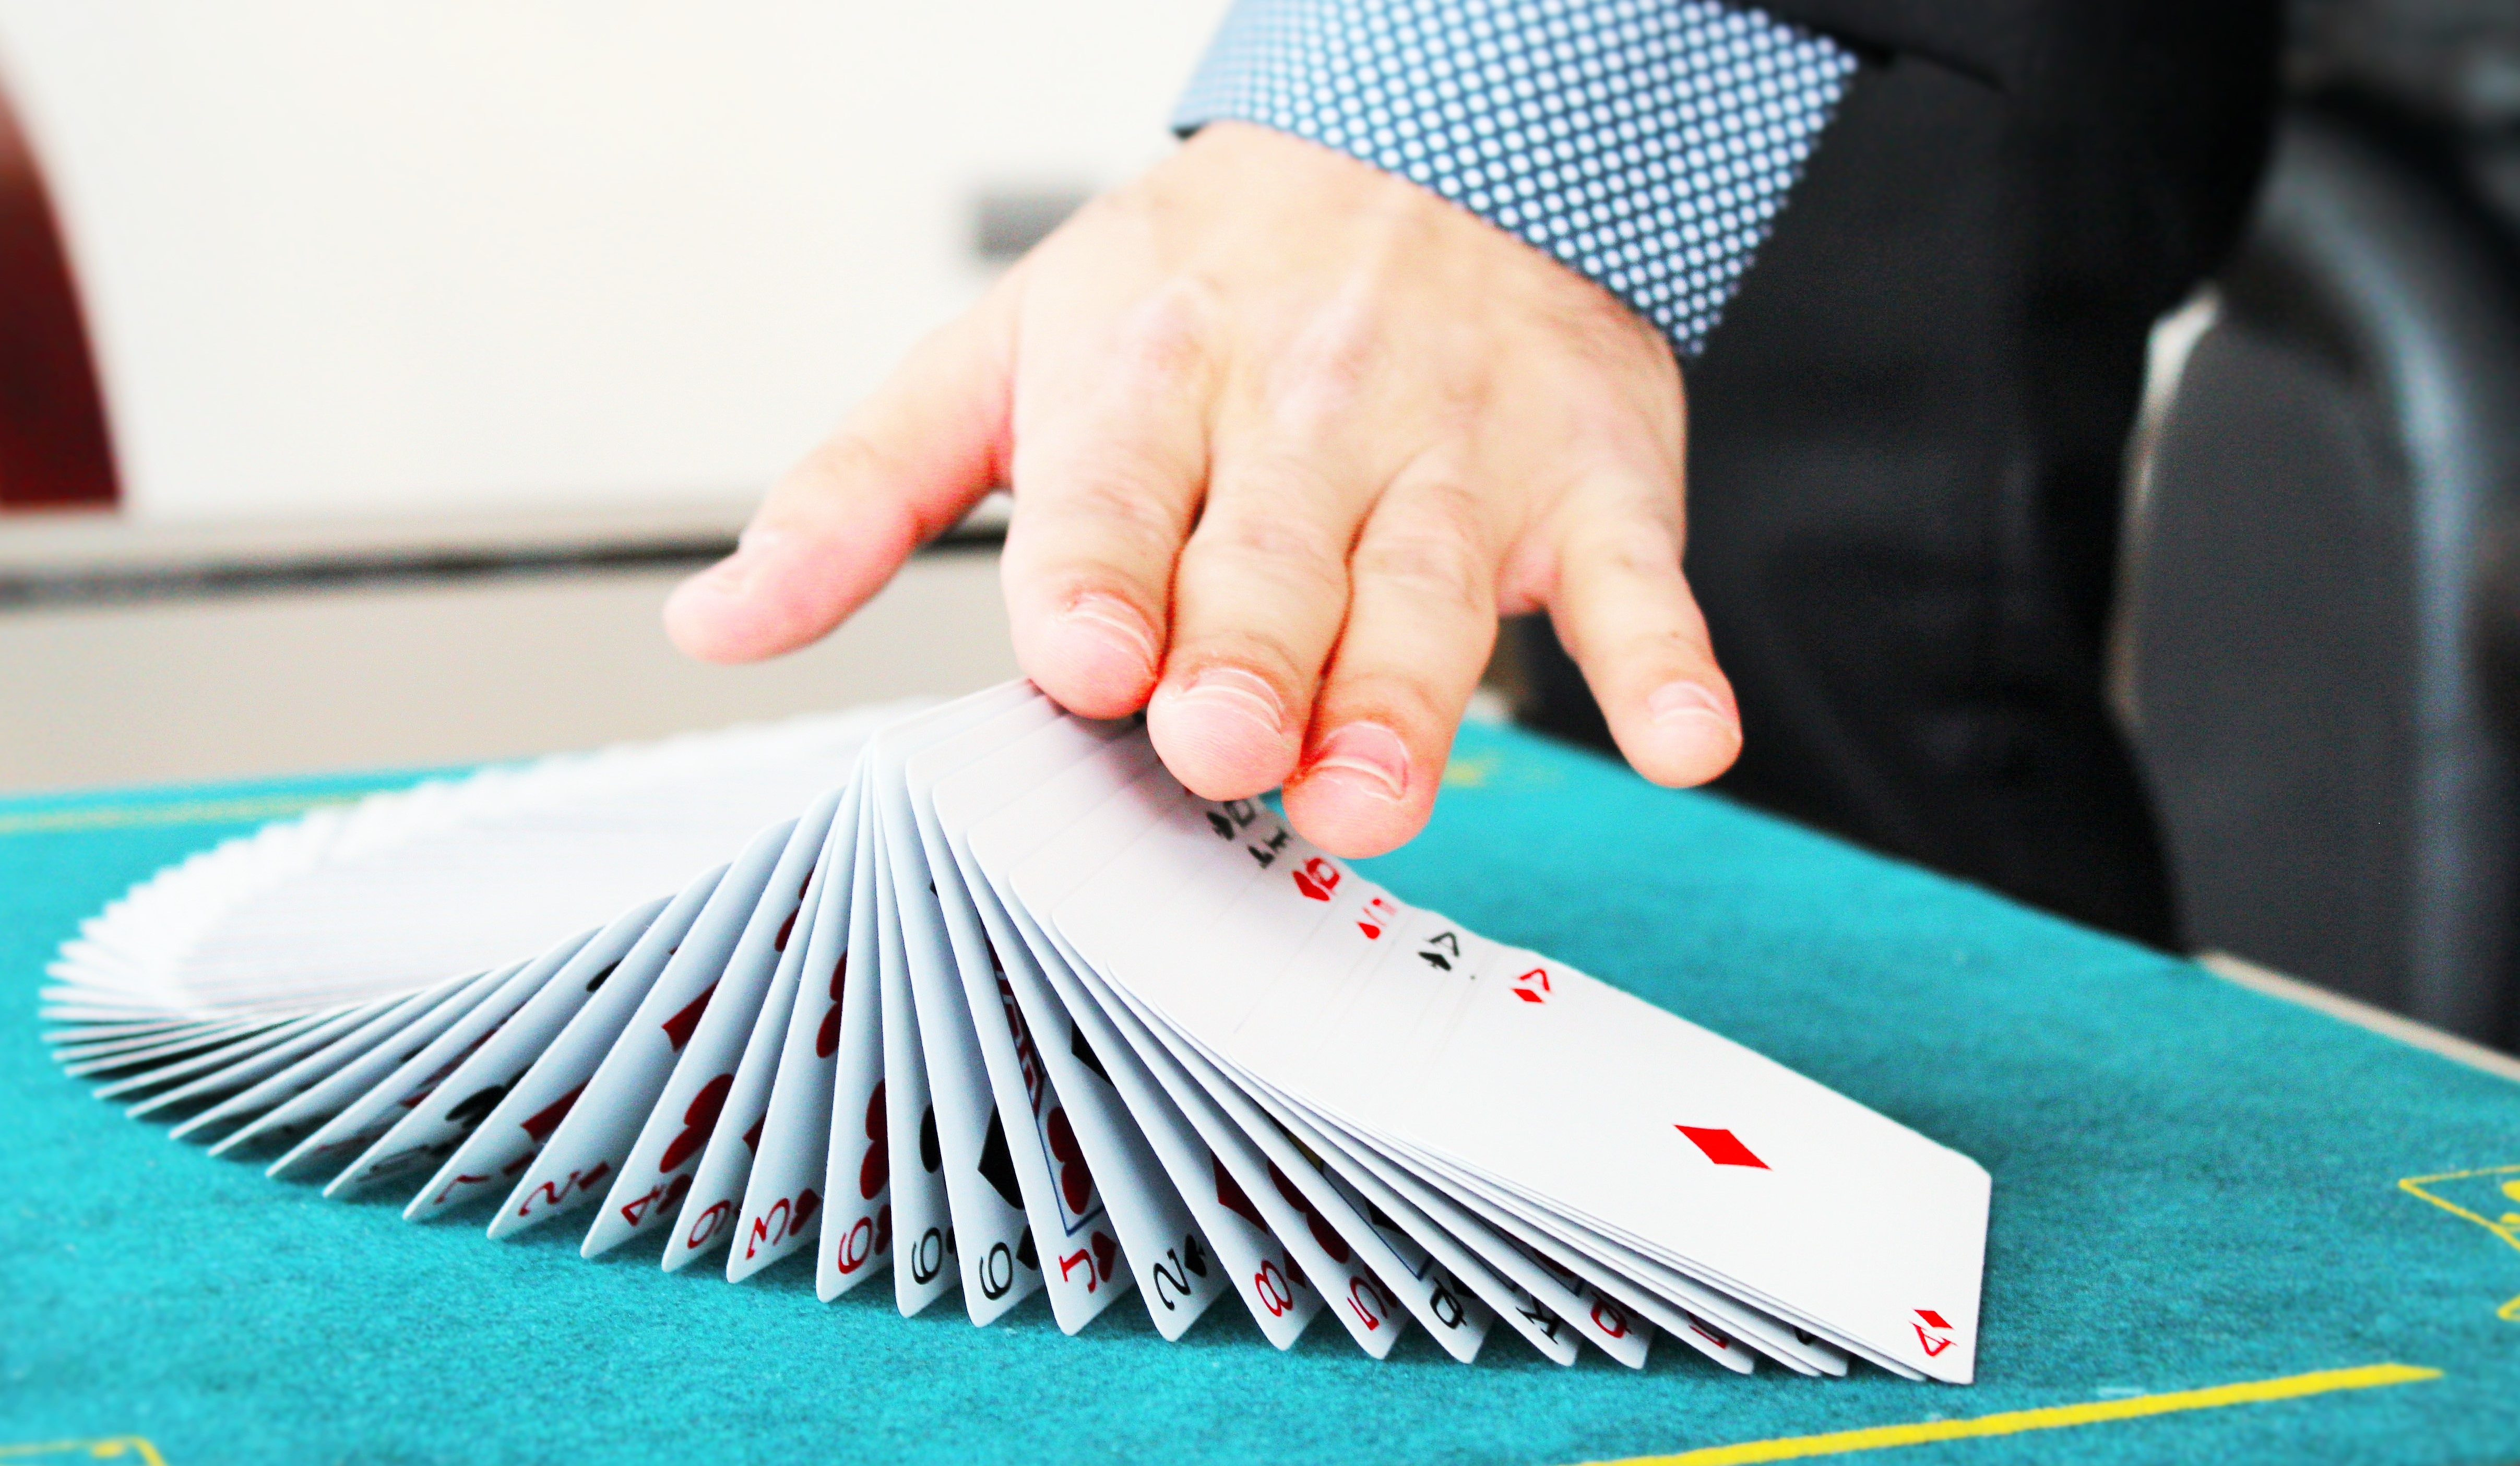
writing, play, cards, art, design, hands, magic, games, attention, magician